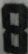
Number: 8